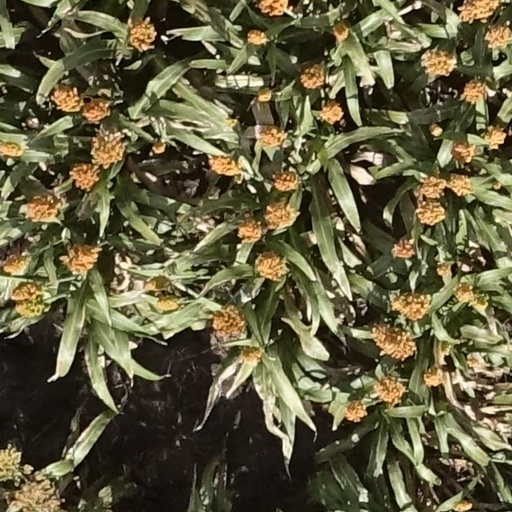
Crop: sorghum